Afro fusion

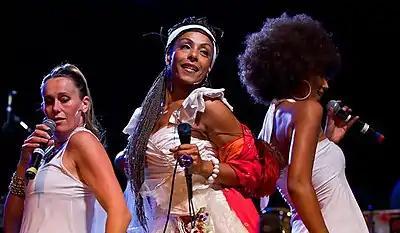
Zap Mama performing in Seattle at Bumbershoot in 2007

The musical style's roots as well as music scenes can be traced as far back as before the 21st century. An early example was Stimela, a South African band formed in the 1970s by Ray Phiri. Phiri featured on Paul Simon's worldbeat "Graceland" album as a guitarist. Ray Phiri was renowned for fusing mbaqanga and jazz. Mbaqanga originated in South Africa in the early 1960s. The genre itself is a fusion of traditional Zulu music, jazz, European and American popular music. A significant portion of South African music in the 1950s originated from the intersection of American jazz, African American choral traditions and indigenous African folk music. The Manhattan Brothers were a widely acclaimed South African singing ensemble inclusive of Miriam Makeba between the 1940s and 1950s. The musical ensemble's musical style encompassed influences from American ragtime, jive, swing, doo-wop and various other jazz genres, along with African choral traditions and Zulu harmonies. Marabi evolved from "makwaya" which merged European hymnology with spirituals as well as close and open harmony between the 1890s to 1920s onwards, it incorporated a variety of elements such as jazz, ragtime, Pedi and Tswana bass music as well as keyboard adaptations of Xhosa folk melodies.